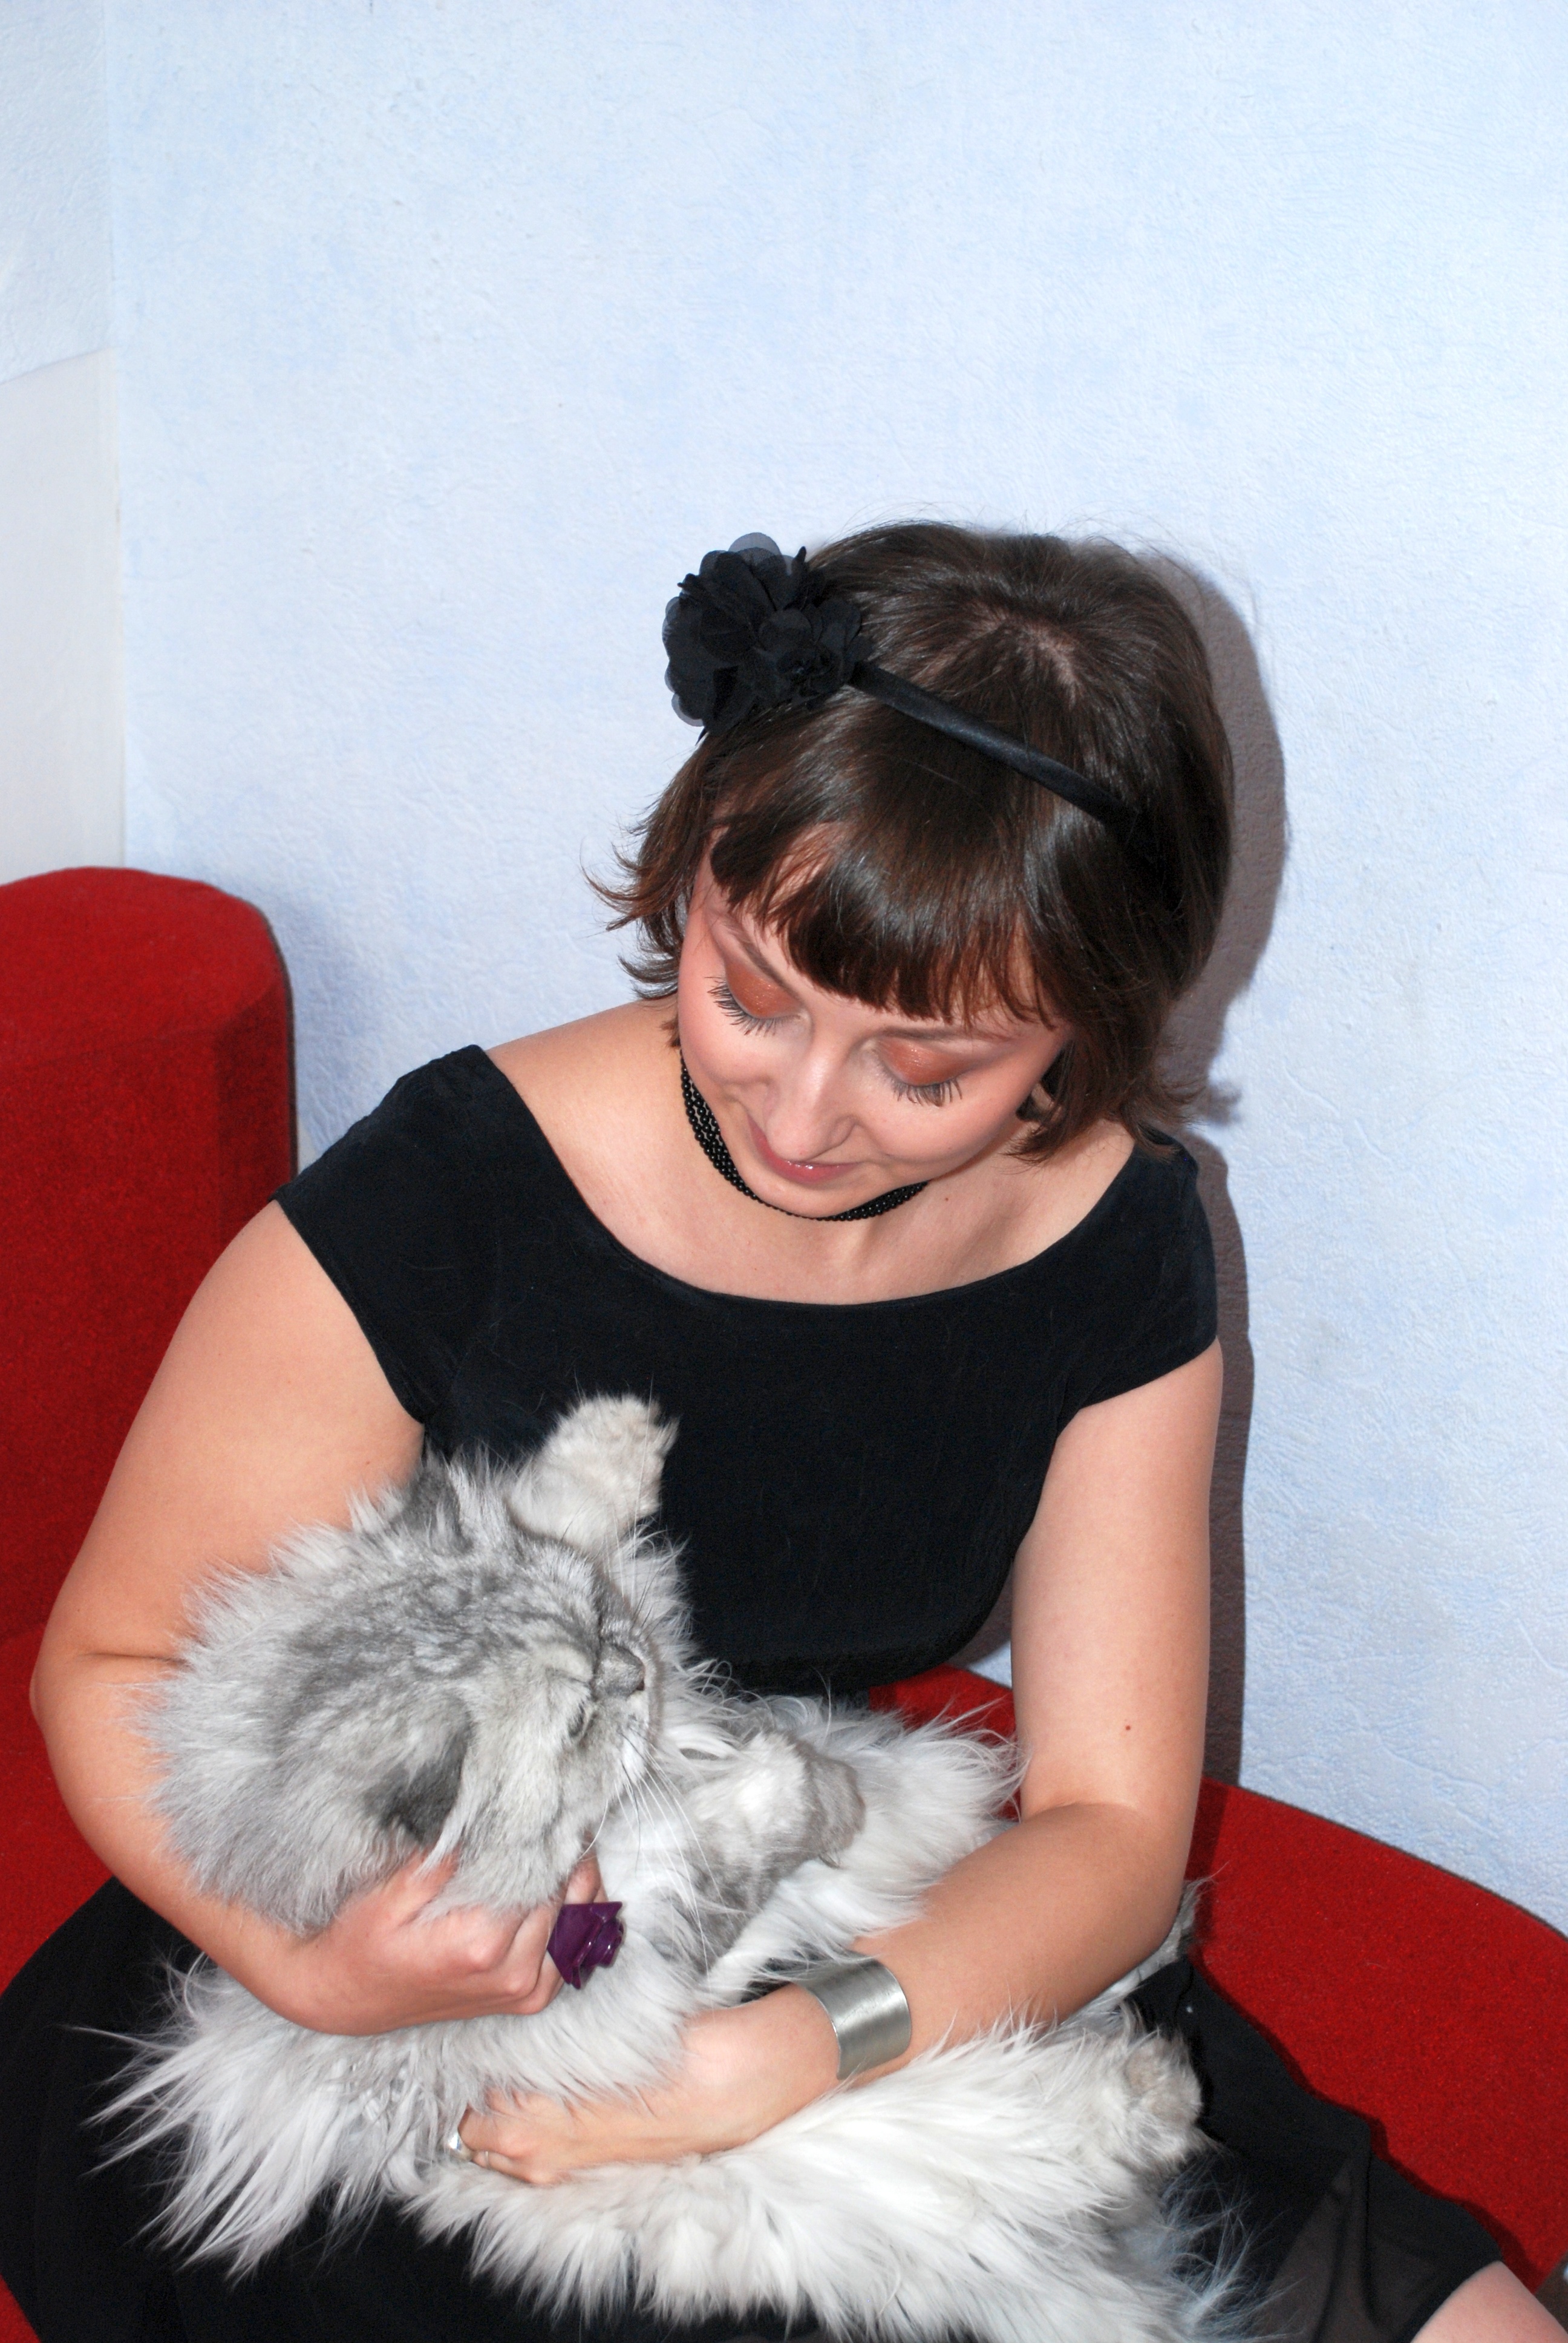
nature, person, people, girl, woman, animal, pet, fur, cat, feline, child, nikon, lady, hairstyle, pets, cats, girls, women, toddler, animals, skin, chat, moscow, gato, russia, d80, chats, moskau, nikond80, moscou, marcello, persian, interaction, photo shoot